Transport in Switzerland

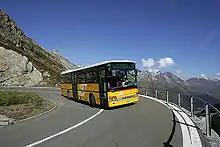
Postauto on the Susten road

Switzerland has a network of two-lane national roads. These roads usually lack a median or central reservation. Some stretches are controlled-access, in that all traffic must enter and exit through ramps and must cross using grade separations.